Robert Lusser

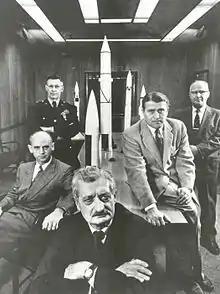
Hermann Oberth (forefront) with officials of the Army Ballistic Missile Agency at Huntsville, Alabama in 1956. Left to right around Oberth: Ernst Stuhlinger (seated), Major General H. N. Toftoy, Commanding Officer responsible for "Project Paperclip", Wernher von Braun, Director, Development Operations Division, Robert Lusser, a Project Paperclip engineer.

Robert Lusser (19 April 1899 – 19 January 1969) was a German engineer, aircraft designer and aviator. He is remembered both for several well-known Messerschmitt and Heinkel designs during World War II, and after the war for his theoretical study of the reliability of complex systems. In the post-war era, Lusser also pioneered the development of modern ski bindings, introducing the first teflon anti-friction pads to improve release.